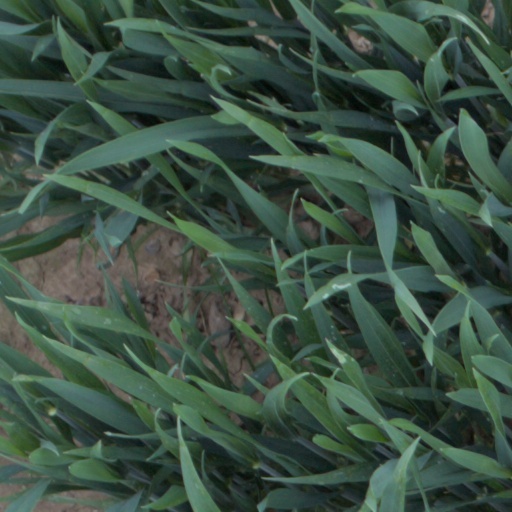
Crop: wheat